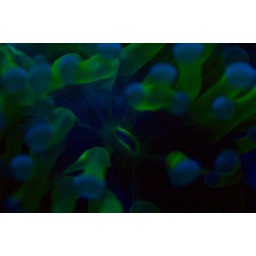
a torch coral from my fish tank under blue night lights